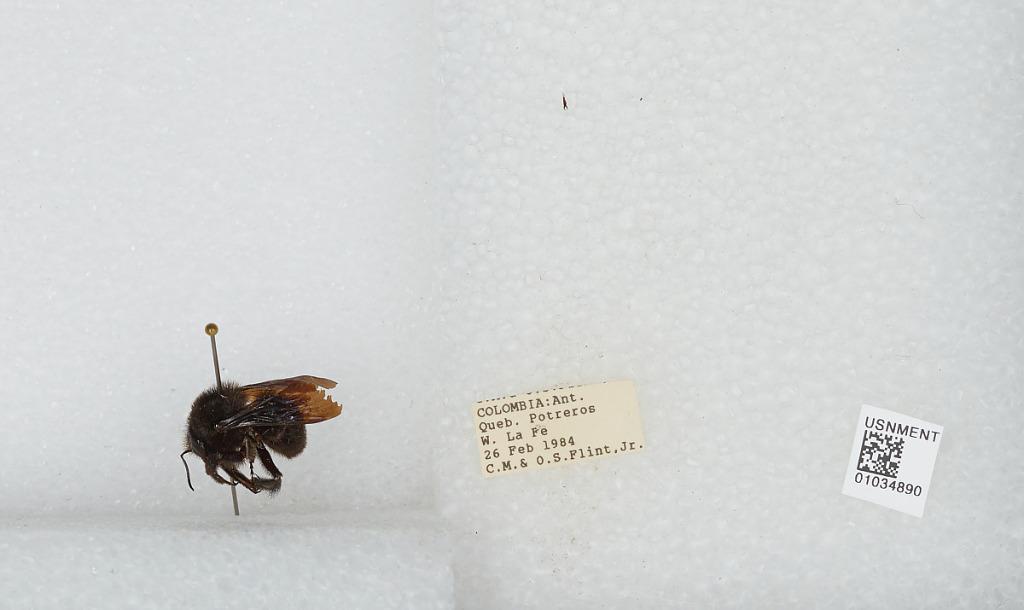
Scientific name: Bombus (Megabombus) pullatus Franklin
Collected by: C. Flint
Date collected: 1984-2-26
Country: Colombia
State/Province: Antioquia
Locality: West of La Fe, Quebrada Potrero
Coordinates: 6.09622, -75.5237